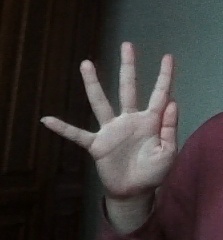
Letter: sheen